Roxas, Isabela

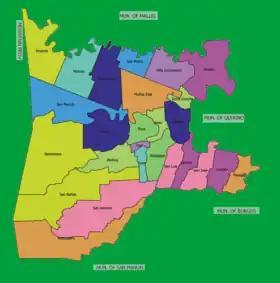
Barangays of Roxas, Isabela

Roxas is politically subdivided into barangays. Each barangay consists of puroks while some have sitios.